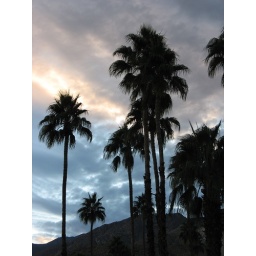
This is the mountain across the street, with palm trees in the foreground.